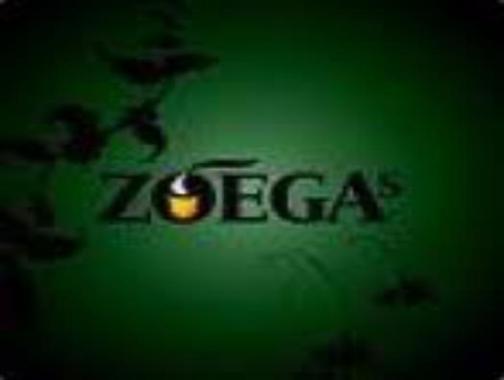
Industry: Food